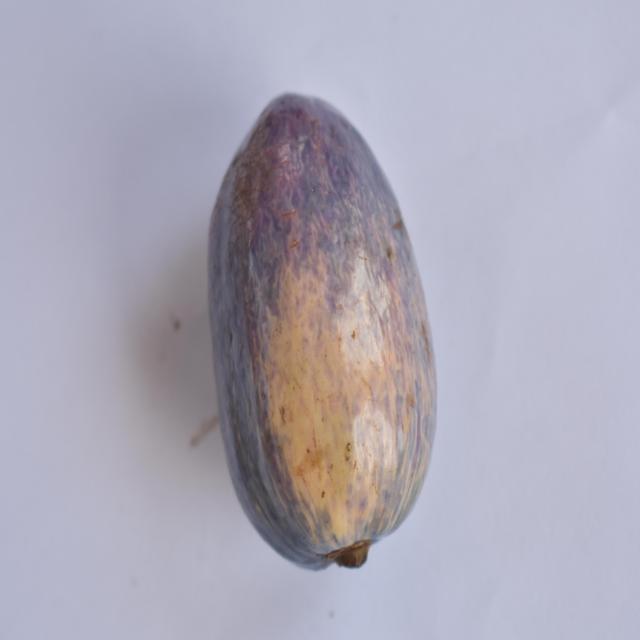
Plum grade: unripe